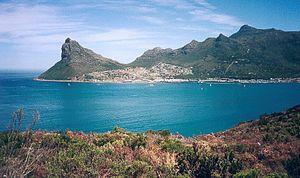
Copyright
Le Cap est une ville d'Afrique du Sud, capitale de la colonie du Cap puis de la province du Cap. Elle est actuellement la capitale provinciale du Cap-Occidental.
Le Cap-Occidental est une province située dans le sud-ouest de l'Afrique du Sud. Issue de la partie occidentale de l'ancienne province du Cap, sa capitale est Le Cap. Moins peuplée que la partie orientale, elle compte 6,3 millions d'habitants, faisant d'elle la quatrième province d'Afrique du Sud.
La chronologie historique et humaine de l'Afrique du Sud remonte à plusieurs millions d'années. Le pays est ainsi l'un des plus anciens foyers humains de population du monde ainsi qu'une terre d'immigration pour les continents africain, européen et asiatique.
L'environnement en Afrique du Sud est l'environnement du pays Afrique du Sud.